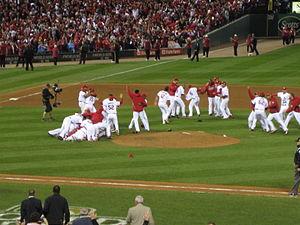
La Série mondiale 2011 est la 107ᵉ série finale des Ligues majeures de baseball.